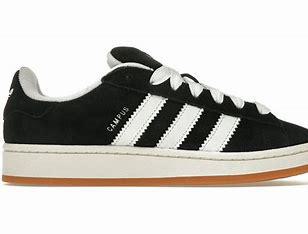
Brand: Adidas
Model: Campus 00S